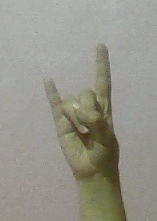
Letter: la